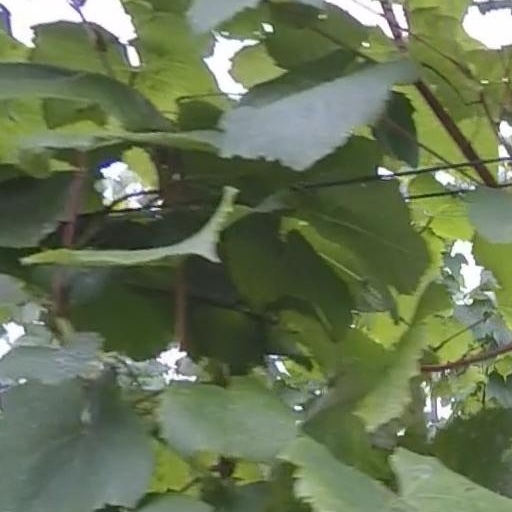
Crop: grape